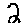
Label: 2